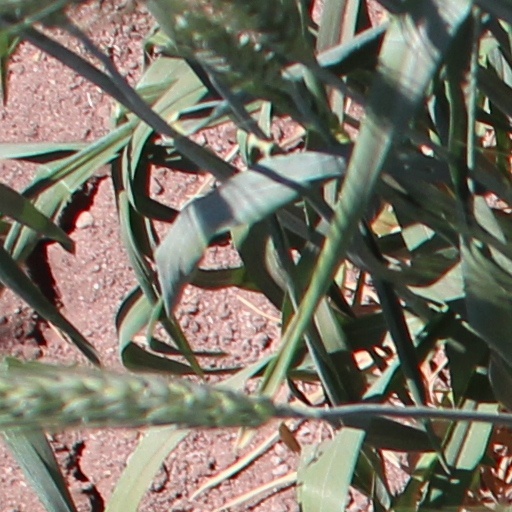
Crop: wheat